Moskstraumen

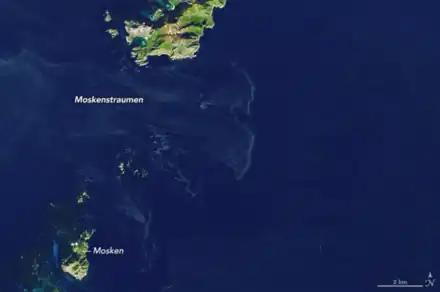
Moskenstraumen maelstrom from a NASA satellite image near Lofoten. Grey and blue-grey colors indicate rough seas.

Moskstraumen is located between the Lofoten Point of the island of Moskenesøya (in Moskenes Municipality) and the small island of Mosken in Værøy Municipality. It involves strong tidal currents flowing through the shallows between these islands and the Atlantic Ocean and the deep Vestfjorden, creating eddies and whirlpools, the largest one having a diameter of some and inducing surface water ripples up to in amplitude.